Insula (building)

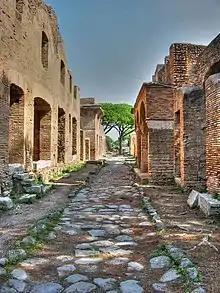
An "insula" dating from the early 2nd century AD in the Roman port town of Ostia Antica

Other examples outside of Rome are the "insulae" at Ostia Antica. They provide an insight into what an "insula" may have been like during the second and third centuries AD. These particular structures at Ostia are also unique in that they show evidence of luxurious "insulae". Due to the rarity of evidence today it is uncertain as to how common these luxury "insulae" were. The floor plan allows one to determine what constitutes one of these luxury "insulae". Firstly, there is a rectangular living space called a "medianum" from which all the other rooms can be accessed. These attached reception rooms were different sizes at either end and were typically partitioned further into two separate rooms but sometimes remained each as one. Large glazed windows allowed light into these rooms. These windows would often overlook a garden, courtyard or the street. On the adjacent sides of the "medianum" were the "cubicula", usually two of them. Larger "insulae" at Ostia suggest that the upper floors could have had kitchens, latrines, and even piped water. Further luxurious features seen in Ostia include ornate pilasters or columns decorating exterior doors to staircases leading up to the apartments. The decorations suggest that these particular "insulae" probably housed wealthy individuals who lived there on a long-term basis.